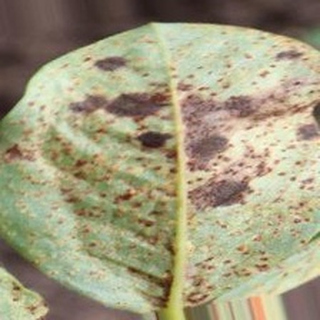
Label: groundnut_rust